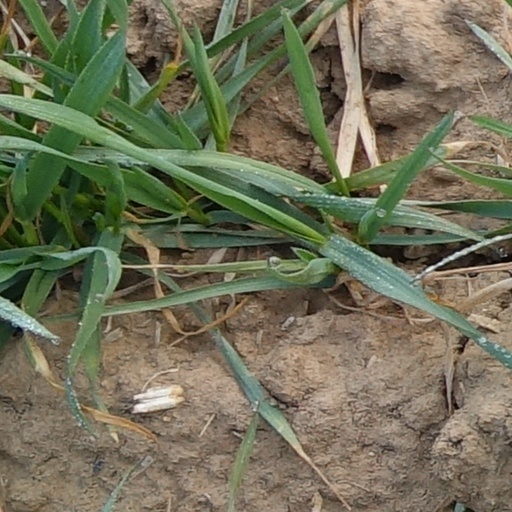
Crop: wheat